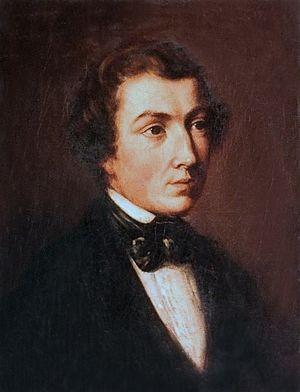
Photographie numérisée d'un portait d'André Sodar peint par son frère, le portraitiste François Sodar.
André Joseph Sodar, né à Dinant le 5 décembre 1829 et mort dans sa ville natale le 21 mars 1903, est un artiste peintre paysagiste de l'École belge.